Commercial code (communications)

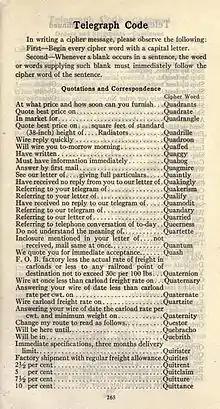
First of 20 pages of commercial telegraph code from a 1910 radiator catalog

The first telegraphic codes were developed shortly after the advent of the telegraph, and spread rapidly: the first codebook was in use by 1845. In 1854, one eighth of telegrams transmitted between New York and New Orleans were written in code. Cable tolls were charged by the word, and telegraph companies counted codewords like any other words, so a carefully constructed code could reduce message lengths enormously.